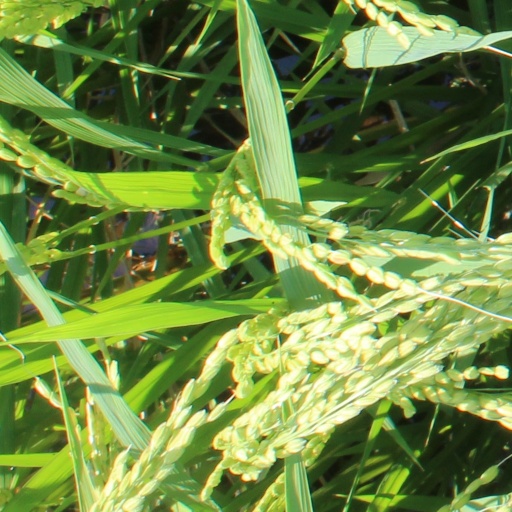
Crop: rice